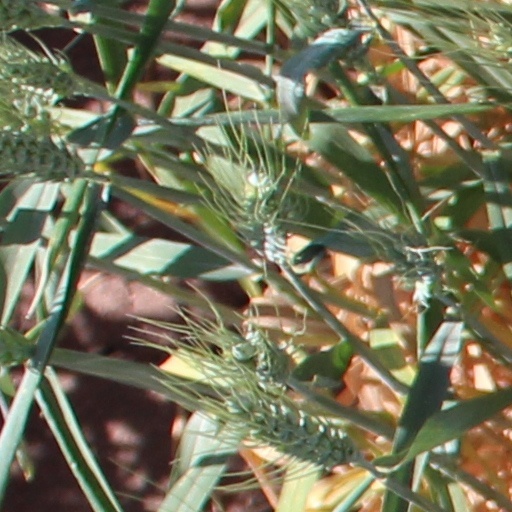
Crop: wheat